Pale Olofsson

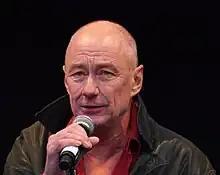
Pale Olofsson

Pale Olofsson (born 8 January 1947 as "Paul Lennart Olofsson") is a Swedish rock musician, actor and artist. He is mostly known as one of the members of Nationalteatern.